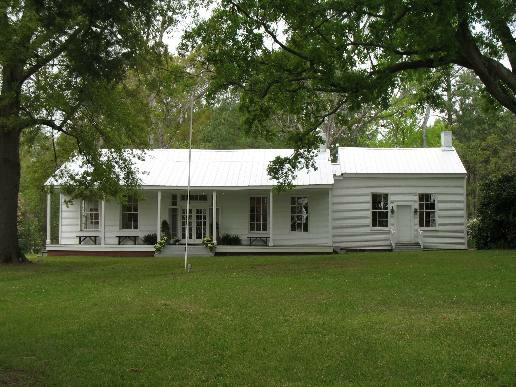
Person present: No